Mircea (film)

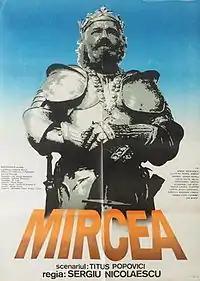

Mircea (AKA: Proud Heritage) is a 1989 film about Mircea the Elder, the Christian king of Wallachia who repelled the attempts at conquest made by the Ottoman Empire in the late 14th century and early 15th century. The film also depicts a young Vlad the Impaler, Mircea's grandson, who would succeed him on the throne and continue his legacy of resistance against the Ottoman invasion.